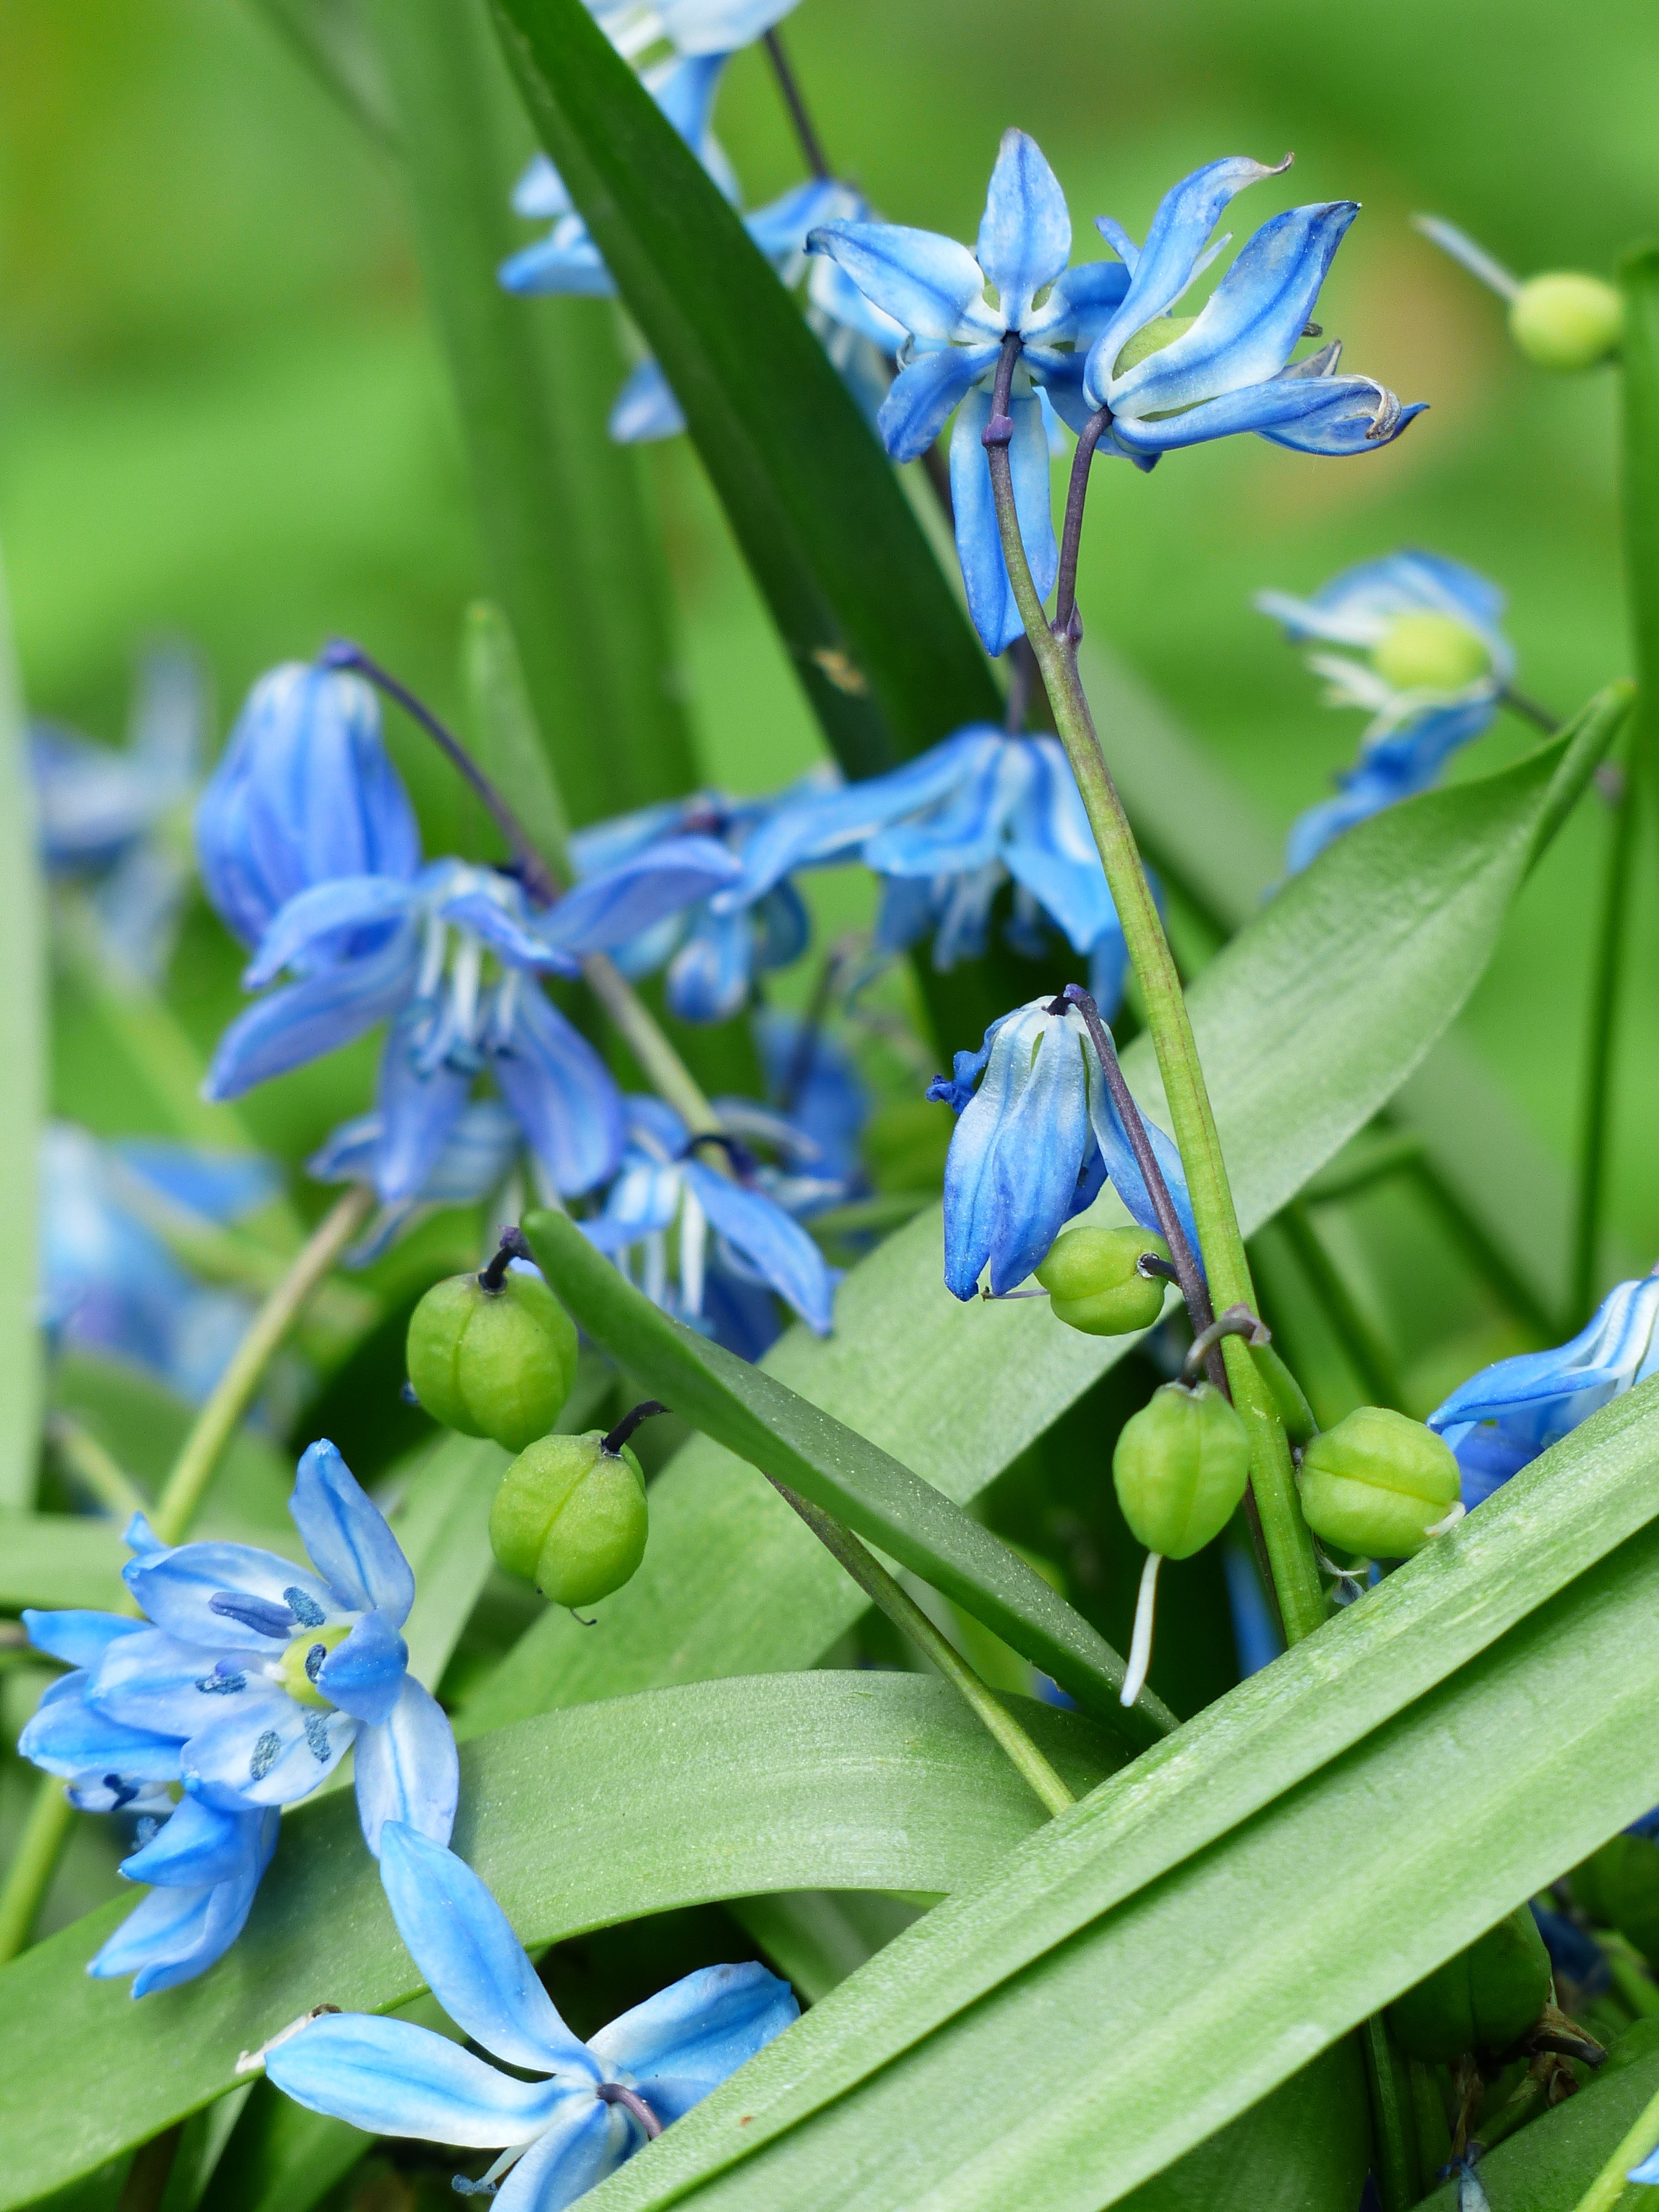
blossom, plant, flower, bloom, herb, produce, botany, blue, flora, wildflower, bluebell, fruits, frayed, scilla, flowering plant, umbel, capsules, dayflower, fransig, butterfly orchid, blue star, land plant, dayflower family, spanish hasengl ckchen, hyacinthoides hispanica, scilla campanulata, bell blue star, flower bells